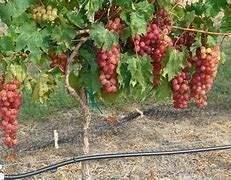
Label: grape